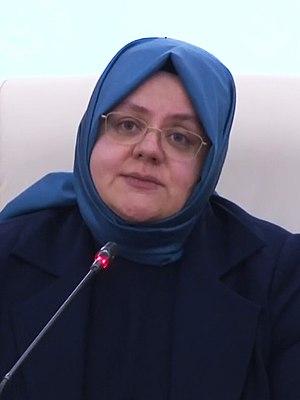
Le gouvernement Erdoğan IV est le soixante-sixième gouvernement de la République de Turquie, en fonction depuis le 10 juillet 2018.